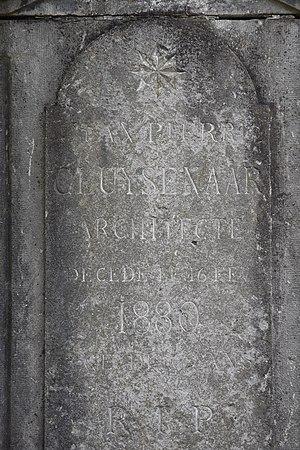
Sépulture de Jean-Pierre Cluysenaar, architecte belge, au cimetière du Dieweg à Uccle.
Le cimetière du Dieweg est un ancien cimetière situé sur le territoire de la commune bruxelloise d'Uccle, désaffecté depuis 1958 et qui est devenu un lieu de promenade des plus insolites de la capitale belge.